Stern College for Women

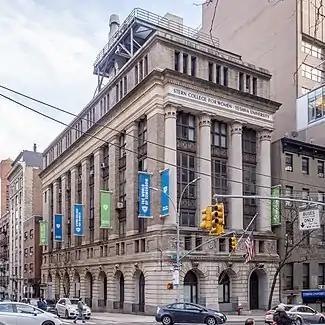
245 Lexington Avenue, known familiarly as "the Stern Building," is a campus hub, including a beit midrash (study hall), cafeteria, library, and science labs.

The Stern College for Women (SCW) is the undergraduate women's college of arts and sciences of Yeshiva University. It is located at the university's Israel Henry Beren Campus in the Murray Hill section of Manhattan.